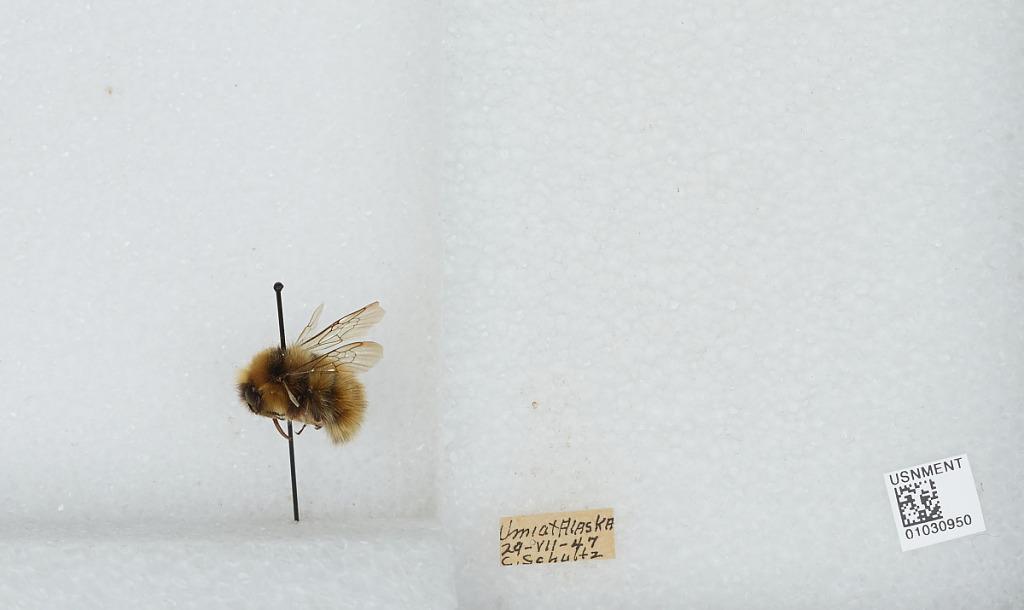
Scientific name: Bombus (Pyrobombus) sylvicola Kirby
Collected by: C. Schultz
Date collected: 1947-7-29
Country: United States
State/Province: Alaska
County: North Slope
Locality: Umiat
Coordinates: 69.3669, -152.144